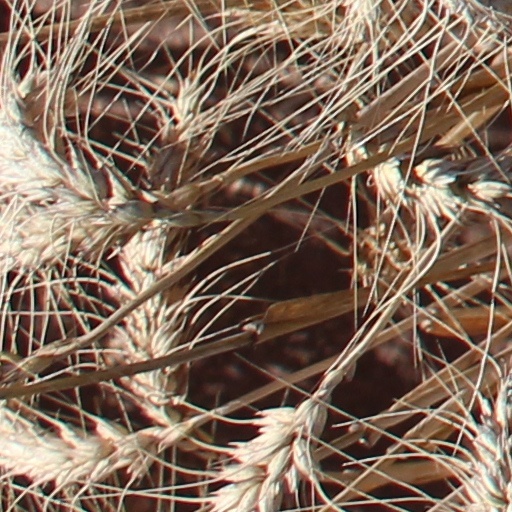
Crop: wheat